Women in the military in Europe

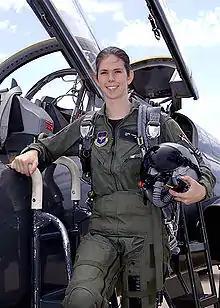
Ulrike Flender—in 2007 became the first female German Air Force jet-fighter pilot and first German female Panavia Tornado pilot.

In the 1800s, women in the French military were responsible for preparing meals for soldiers, and were called Cantinières. They sold food to soldiers beyond that which was given to them as rations. Cantinières had commissions from the administrators of the regiments, and they were required to be married to a soldier of the regiment. They served near the front lines on active campaigns, and some served for as long as 30 years.